Mesoamerican rubber balls

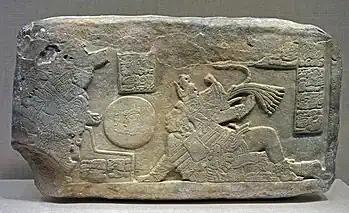
A Maya limestone staircase riser, ca. 700 - 900 CE. Against the backdrop of a staircase, two nobles play the ballgame with an overly large, perhaps symbolic, ball. The ball itself contains two glyphs, a "14" and an unknown glyph that has been speculatively translated as "handspan". Height: 25.1 cm; length: 43.2 cm.

Many depictions of ballplayers show balls of huge size, perhaps up to or more in diameter. These depictions include not only the image on the right, but the "Dallas vase", the Chinkultic court marker, and a Western Mexico ceramic ballcourt. Most researchers believe that these depictions are exaggerations, in large part because a solid ball one meter in diameter would be nearly too heavy to move, weighing close to 500 kg (over 1000 lbs). Researcher Marvin Cohodas has suggested that these depictions are either symbolic, or that the outsized ball and outlandish costumes might portray "a few heavily costumed nobles [taking] perfunctory shots at an oversize ball ... perhaps re-enacting a cosmogonic myth".